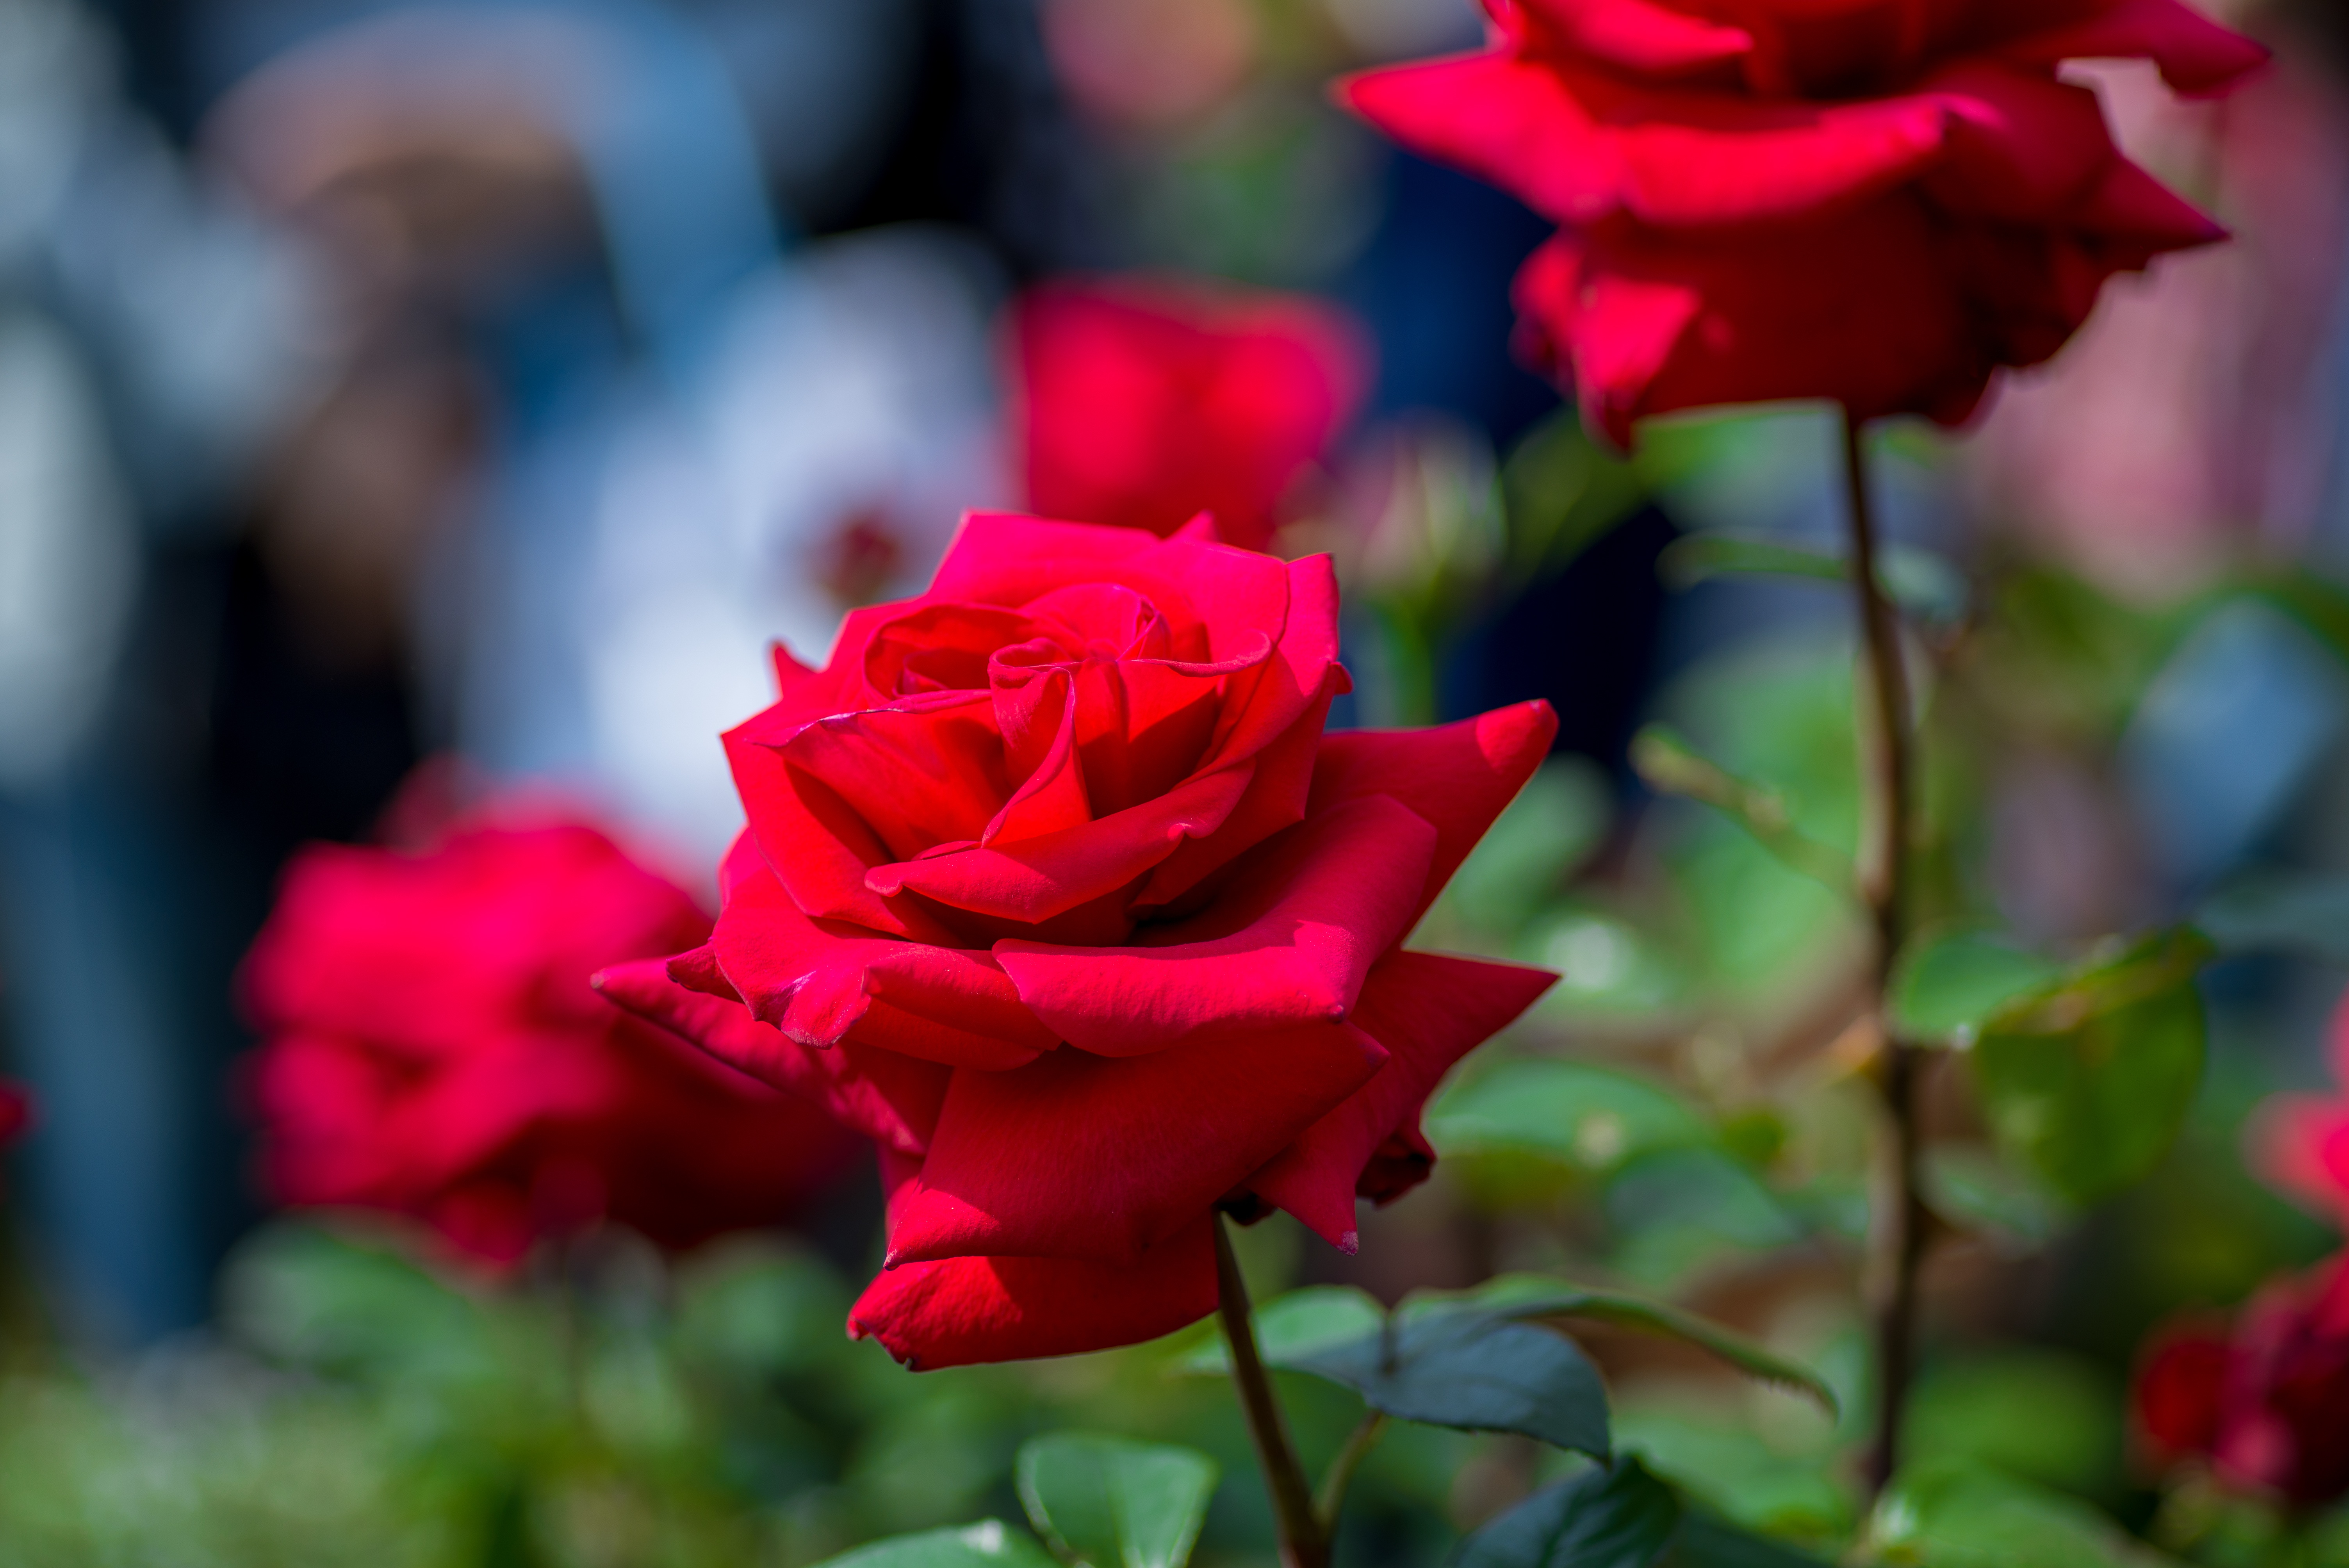
plant, flower, petal, rose, red, pink, flora, floribunda, macro photography, flowering plant, garden roses, rose family, land plant, rose order